French cruiser Châteaurenault (1898)

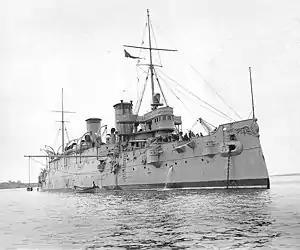
The , which strongly influenced the design for "Châteaurenault"

These debates took place in the context of shifting geopolitical alliances and rivalries. The early 1890s was marked by serious strategic confusion in France; despite the Franco-Russian Alliance of 1891, which should have produced friction between the two countries and their imperial rival Britain, the French Navy was still oriented against the German-led Triple Alliance. This outlook was cemented in the naval program of 1894, but even the Navy's strategic planning remained muddled. The program authorized the large protected cruisers "Châteaurenault" and , both of which were intended as long-distance commerce raiders. These vessels were ideally suited to attack the extensive merchant shipping network of Britain, not the continental powers of Germany or Austria-Hungary.